Allen Crabbe

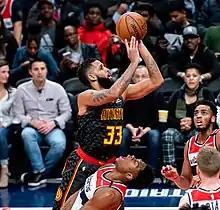
Crabbe in 2020

On July 6, 2019, Crabbe, the draft rights to Nickeil Alexander-Walker, and a 2020 first-round pick, were traded by the Nets to the Atlanta Hawks in exchange for Taurean Prince and a 2021 second-round pick.